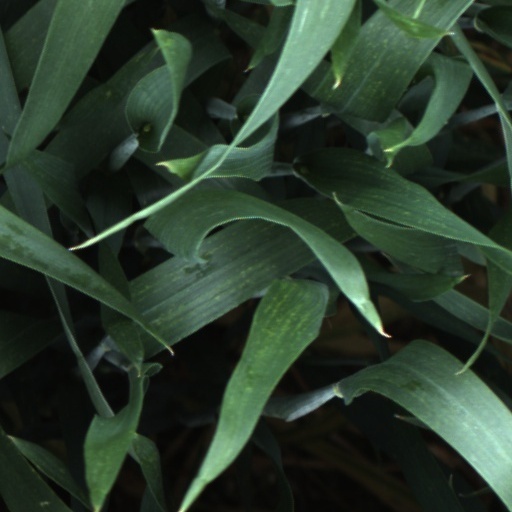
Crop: wheat